Ironclad warship

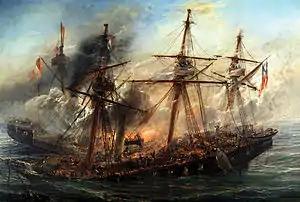
The Battle of Iquique, where Peruvian ironclad sank the Chilean wooden corvette "Esmeralda"

The first ocean-going ironclads carried masts and sails like their wooden predecessors, and these features were only gradually abandoned. Early steam engines were inefficient; the wooden steam fleet of the Royal Navy could only carry "5 to 9 days coal", and the situation was similar with the early ironclads. "Warrior" also illustrates two design features which aided hybrid propulsion; she had retractable screws to reduce drag while under sail (though in practice the steam engine was run at a low throttle), and a telescopic funnel which could be folded down to the deck level.